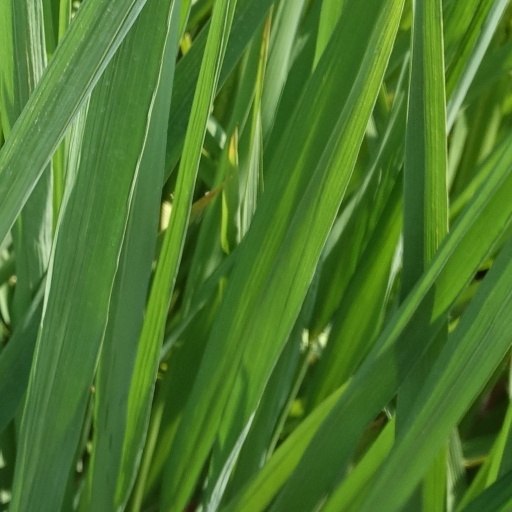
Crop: rice